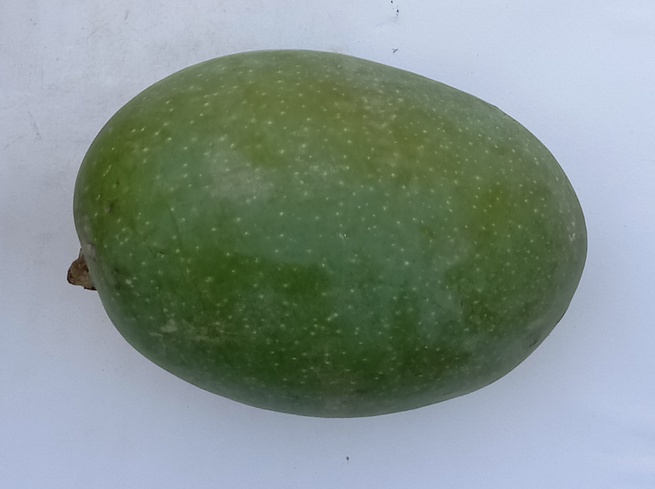
Mango variety: Chaunsa (Black)